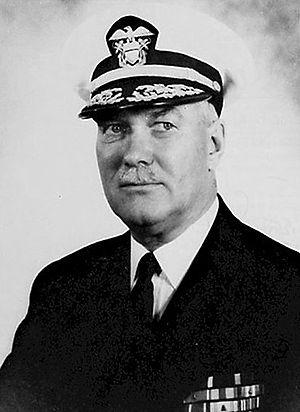
Walden Lee Ainsworth a été un vice-amiral de la Marine des États-Unis, pendant la guerre du Pacifique.